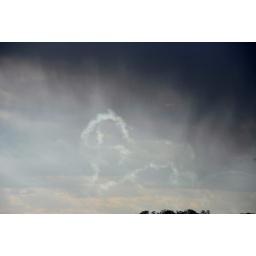
dog in the sky